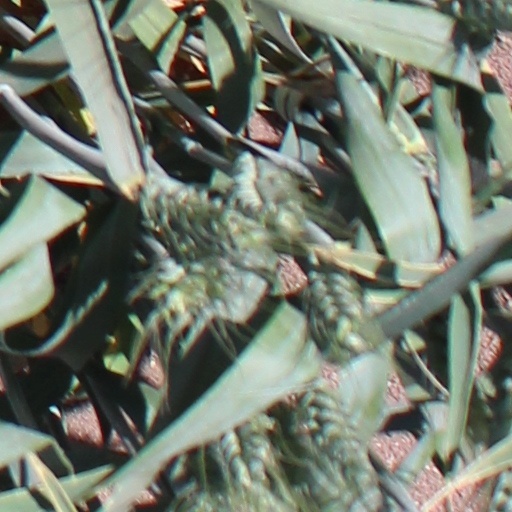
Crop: wheat